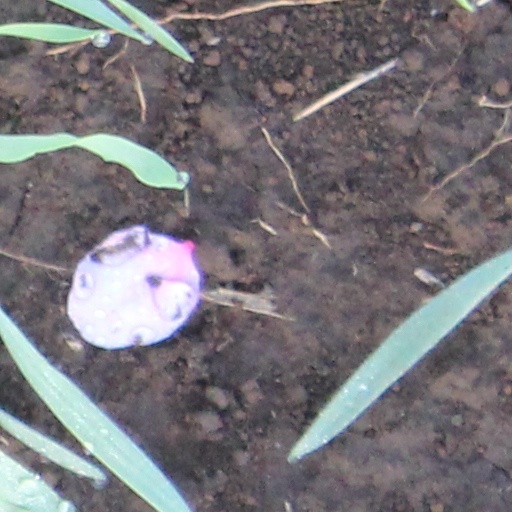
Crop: wheat